Thought-Forms

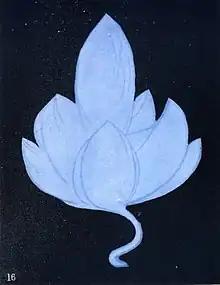

The authors write that the images in the book "are not imaginary forms, prepared as some dreamer thinks that they ought to appear." Rather, "they are representations of forms actually observed as thrown off by ordinary men and women." And the authors sincerely hope that they will force the reader to "realise the nature and power of his thoughts, acting as a stimulus to the noble, a curb on the base."